Willamette River

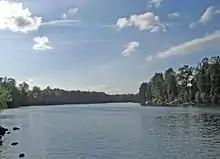
The Willamette River near the confluence with the Molalla River

The Willamette River drains a region of , which is 12 percent of the total area of Oregon. Bounded by the Coast Range to the west and the Cascade Range to the east, the river basin is about long and wide. Elevations within the watershed range from at Mount Jefferson in the Cascade Range to at the mouth on the Columbia River. Watersheds bordering the Willamette River basin are those of the Little Deschutes River to the southeast, the Deschutes River to the east, and the Sandy River to the northeast; the North Umpqua and Umpqua rivers to the south; coastal rivers including (from south to north) the Siuslaw, the Alsea, the Yaquina, the Siletz, the Nestucca, the Trask, and the Wilson to the west; the Nehalem and the Clatskanie to the northwest, and the Columbia River to the north.